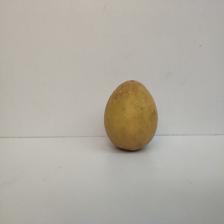
Size: Large